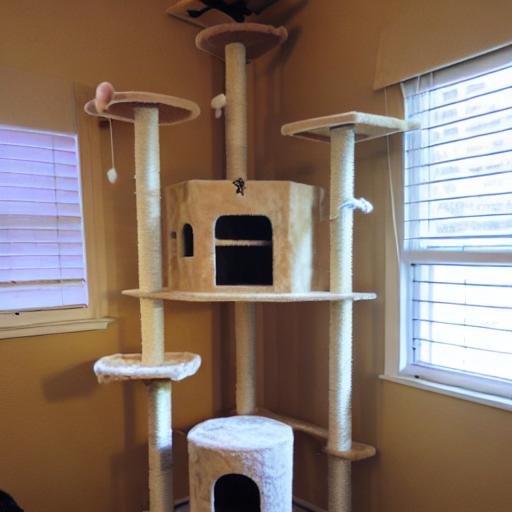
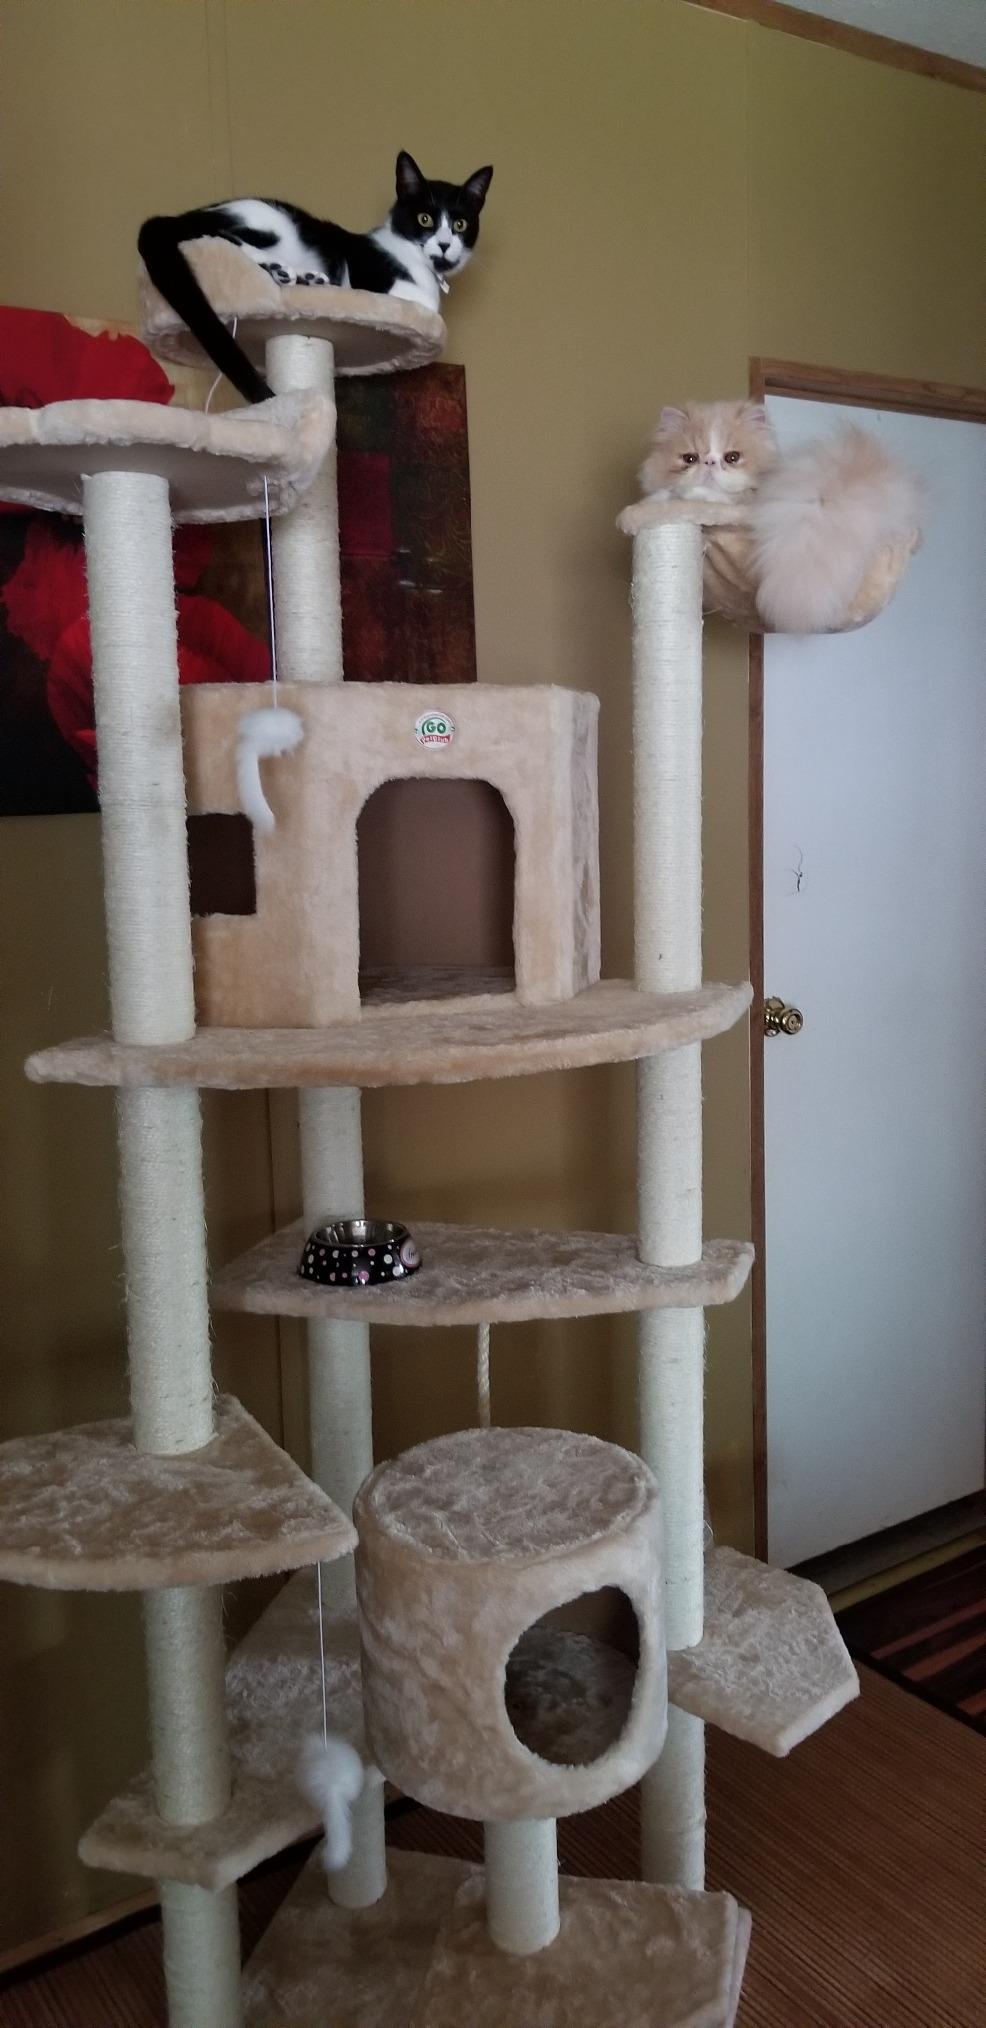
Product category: items_cat tree
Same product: no